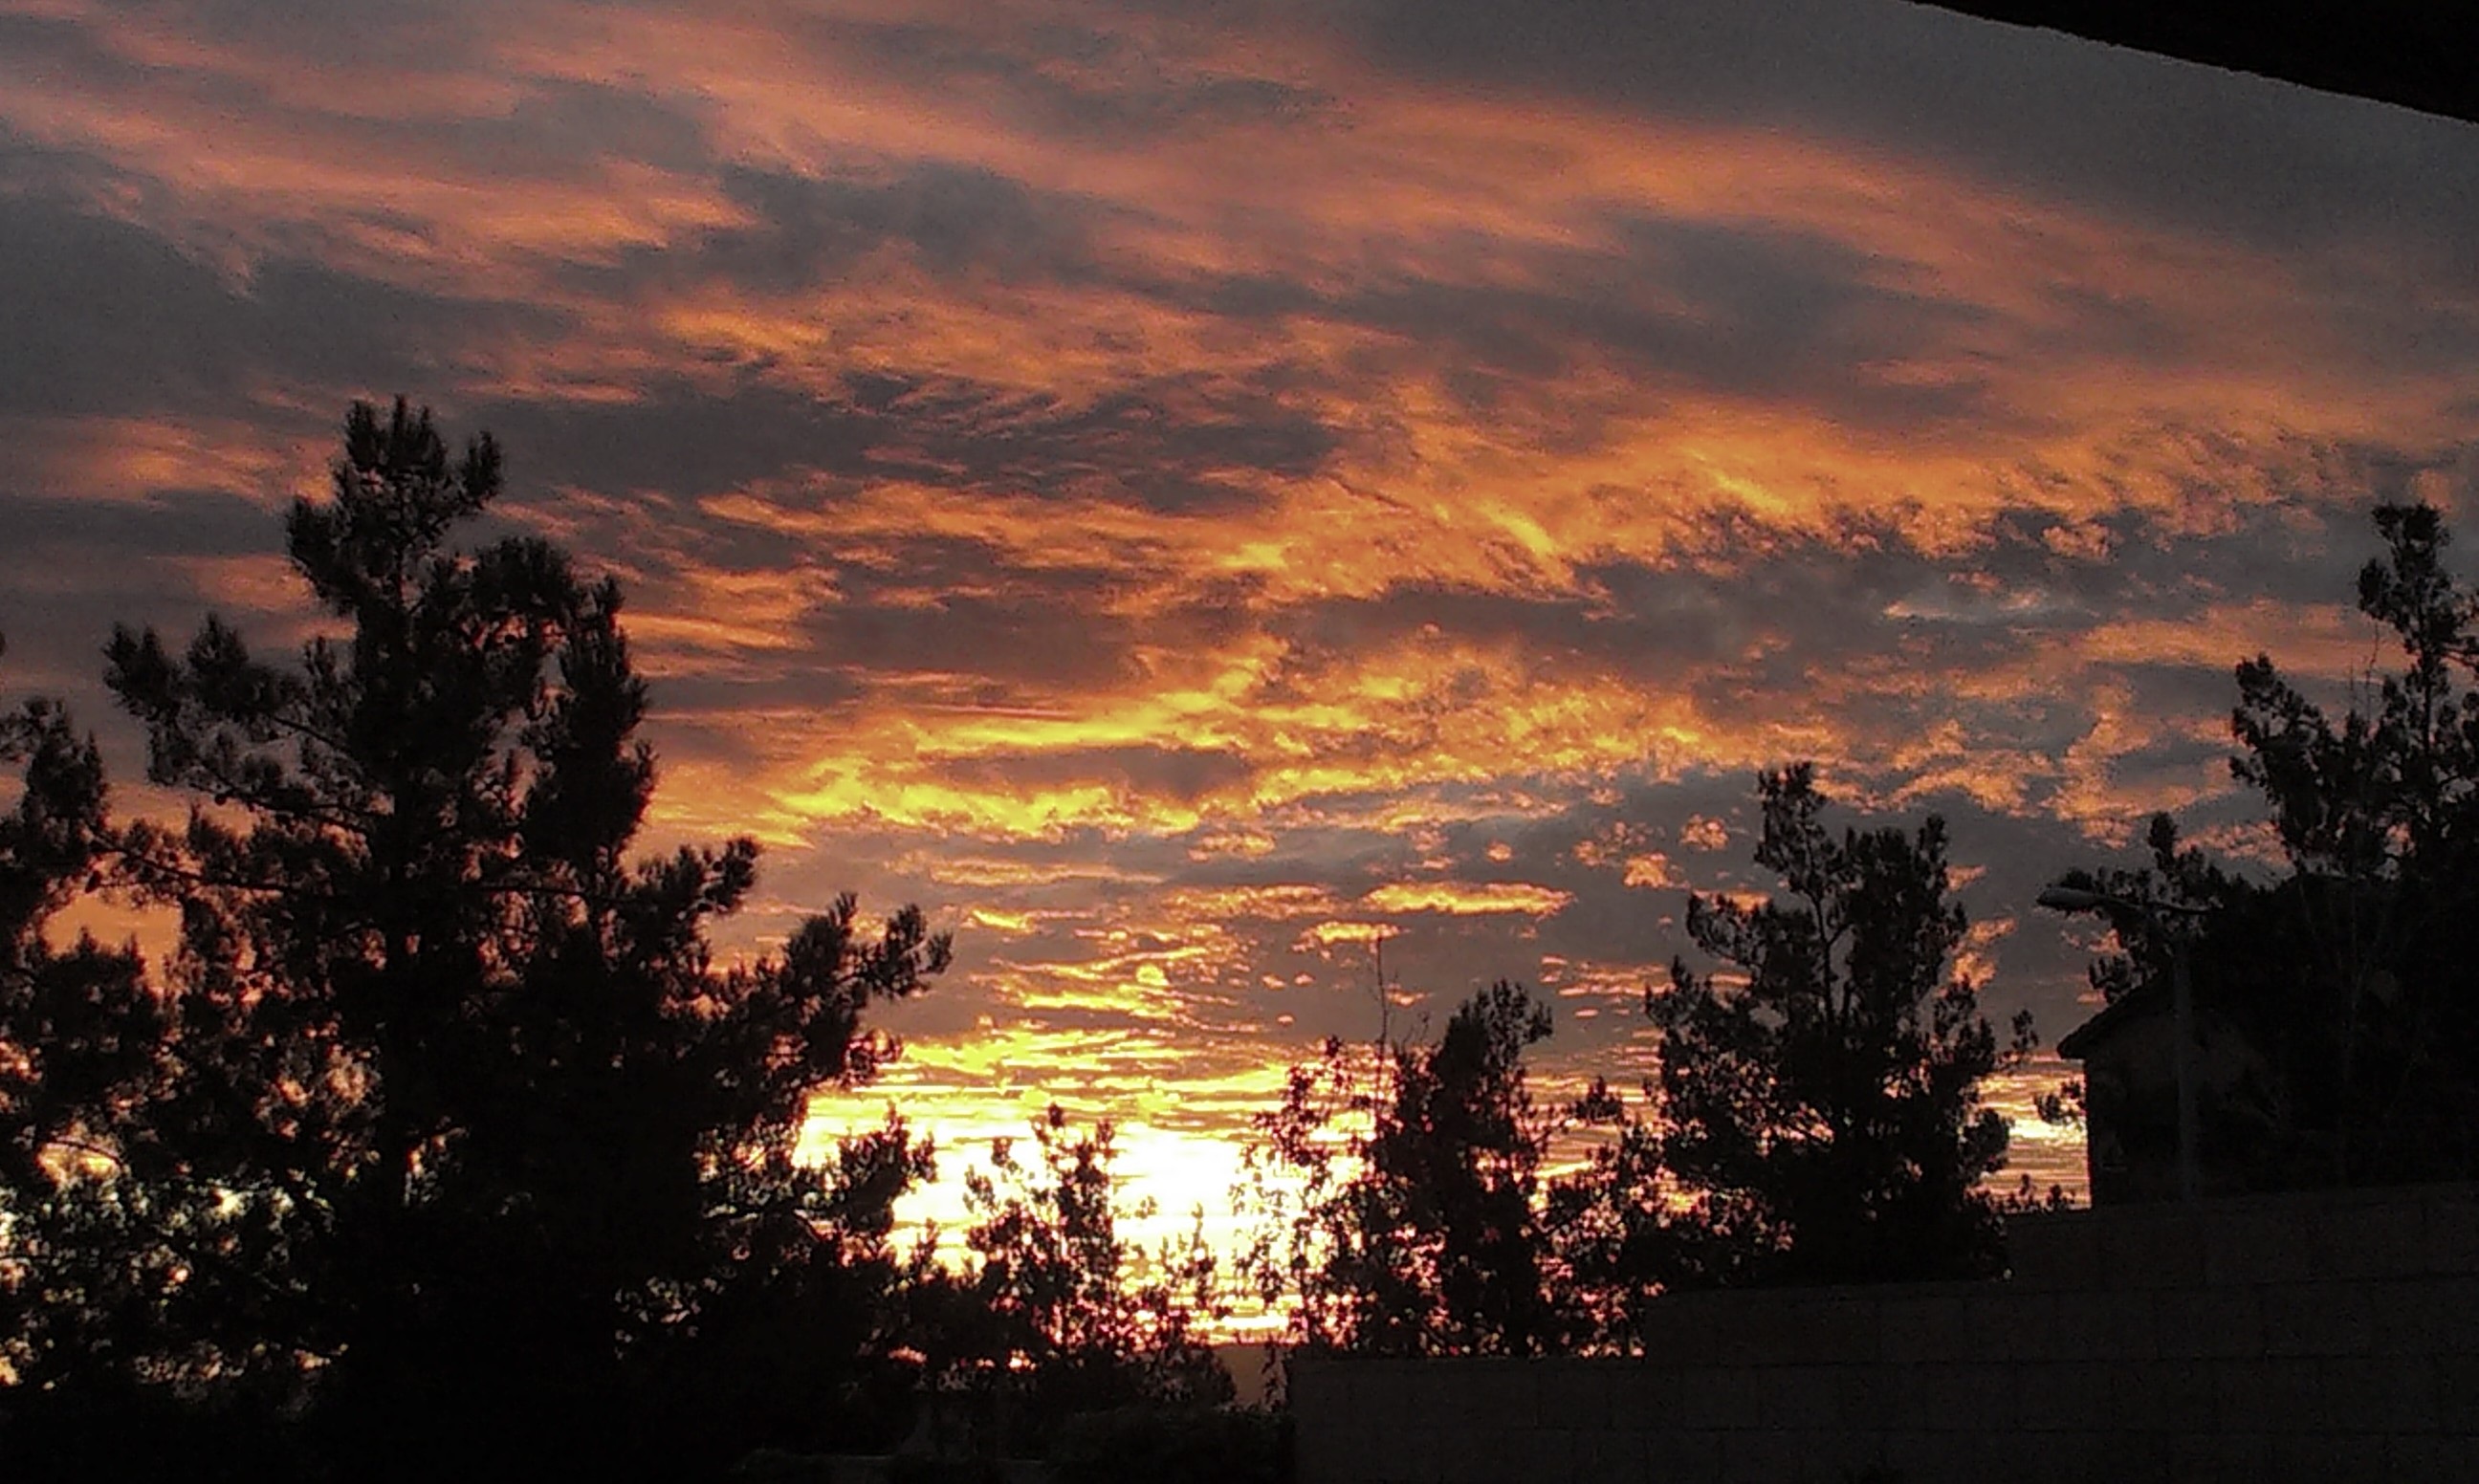
forest, cloud, sky, sun, sunrise, sunset, sunlight, morning, dawn, atmosphere, dark, dusk, evening, park, trees, clouds, dramatic, afterglow, evening sky, orange sky, sunset background, red sky at morning